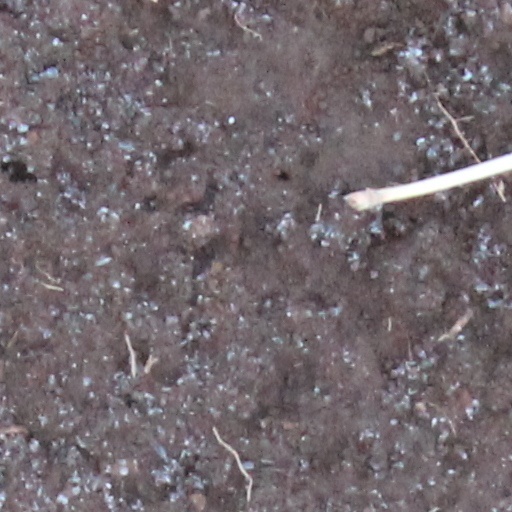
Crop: wheat